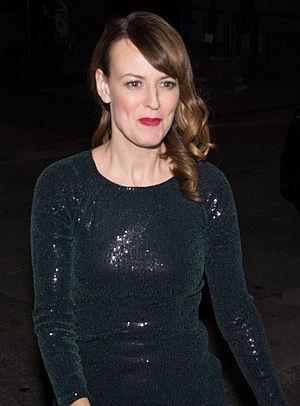
Rosemarie Braddock DeWitt est une actrice américaine née le 26 octobre 1971 dans le Queens, à New York.